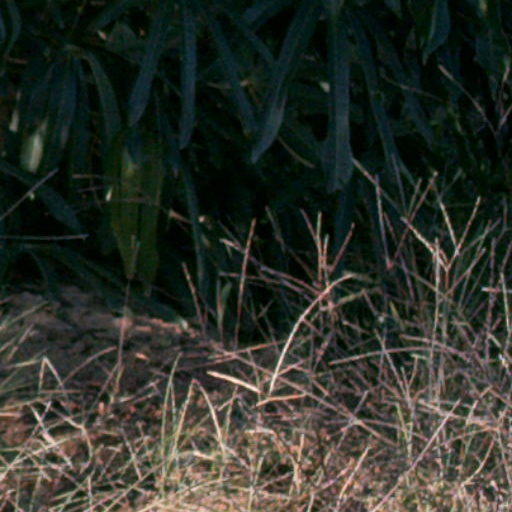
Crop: cassava